Verb-initial word order

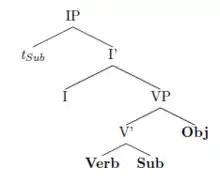
Basic syntactic structure featuring subject lowering.

The basic idea is as follows. After the syntactic derivation is done, the subject is in SpecIP/SpecTP. On its way to phonological realization, the end result of the syntactic derivation can be manipulated in order to satisfy phonological and morphological requirements. In the case of subject lowering, the subject will move to V and right-adjoin to it, as illustrated by the tree below (taken from Clemens & Polinsky).